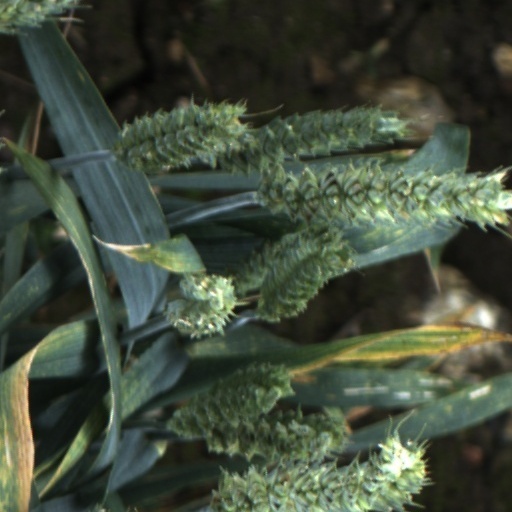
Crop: wheat